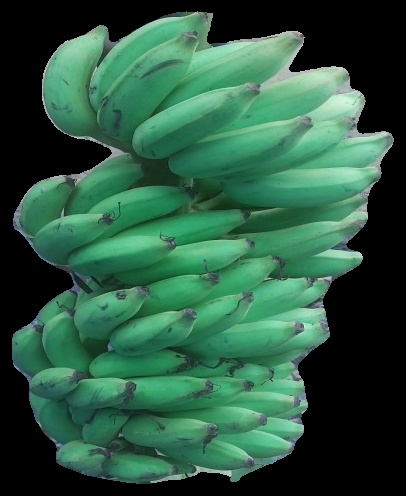
Variety: elakki-bale
Grade: grade2